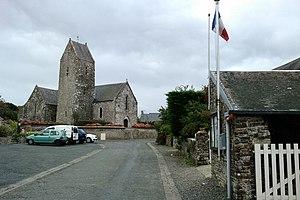
fr:Canville-la-Rocque avec Église Saint-Malo au fond
Canville-la-Rocque est une commune française, située sur la Côte des Isles dans le département de la Manche en région Normandie, peuplée de 129 habitants.